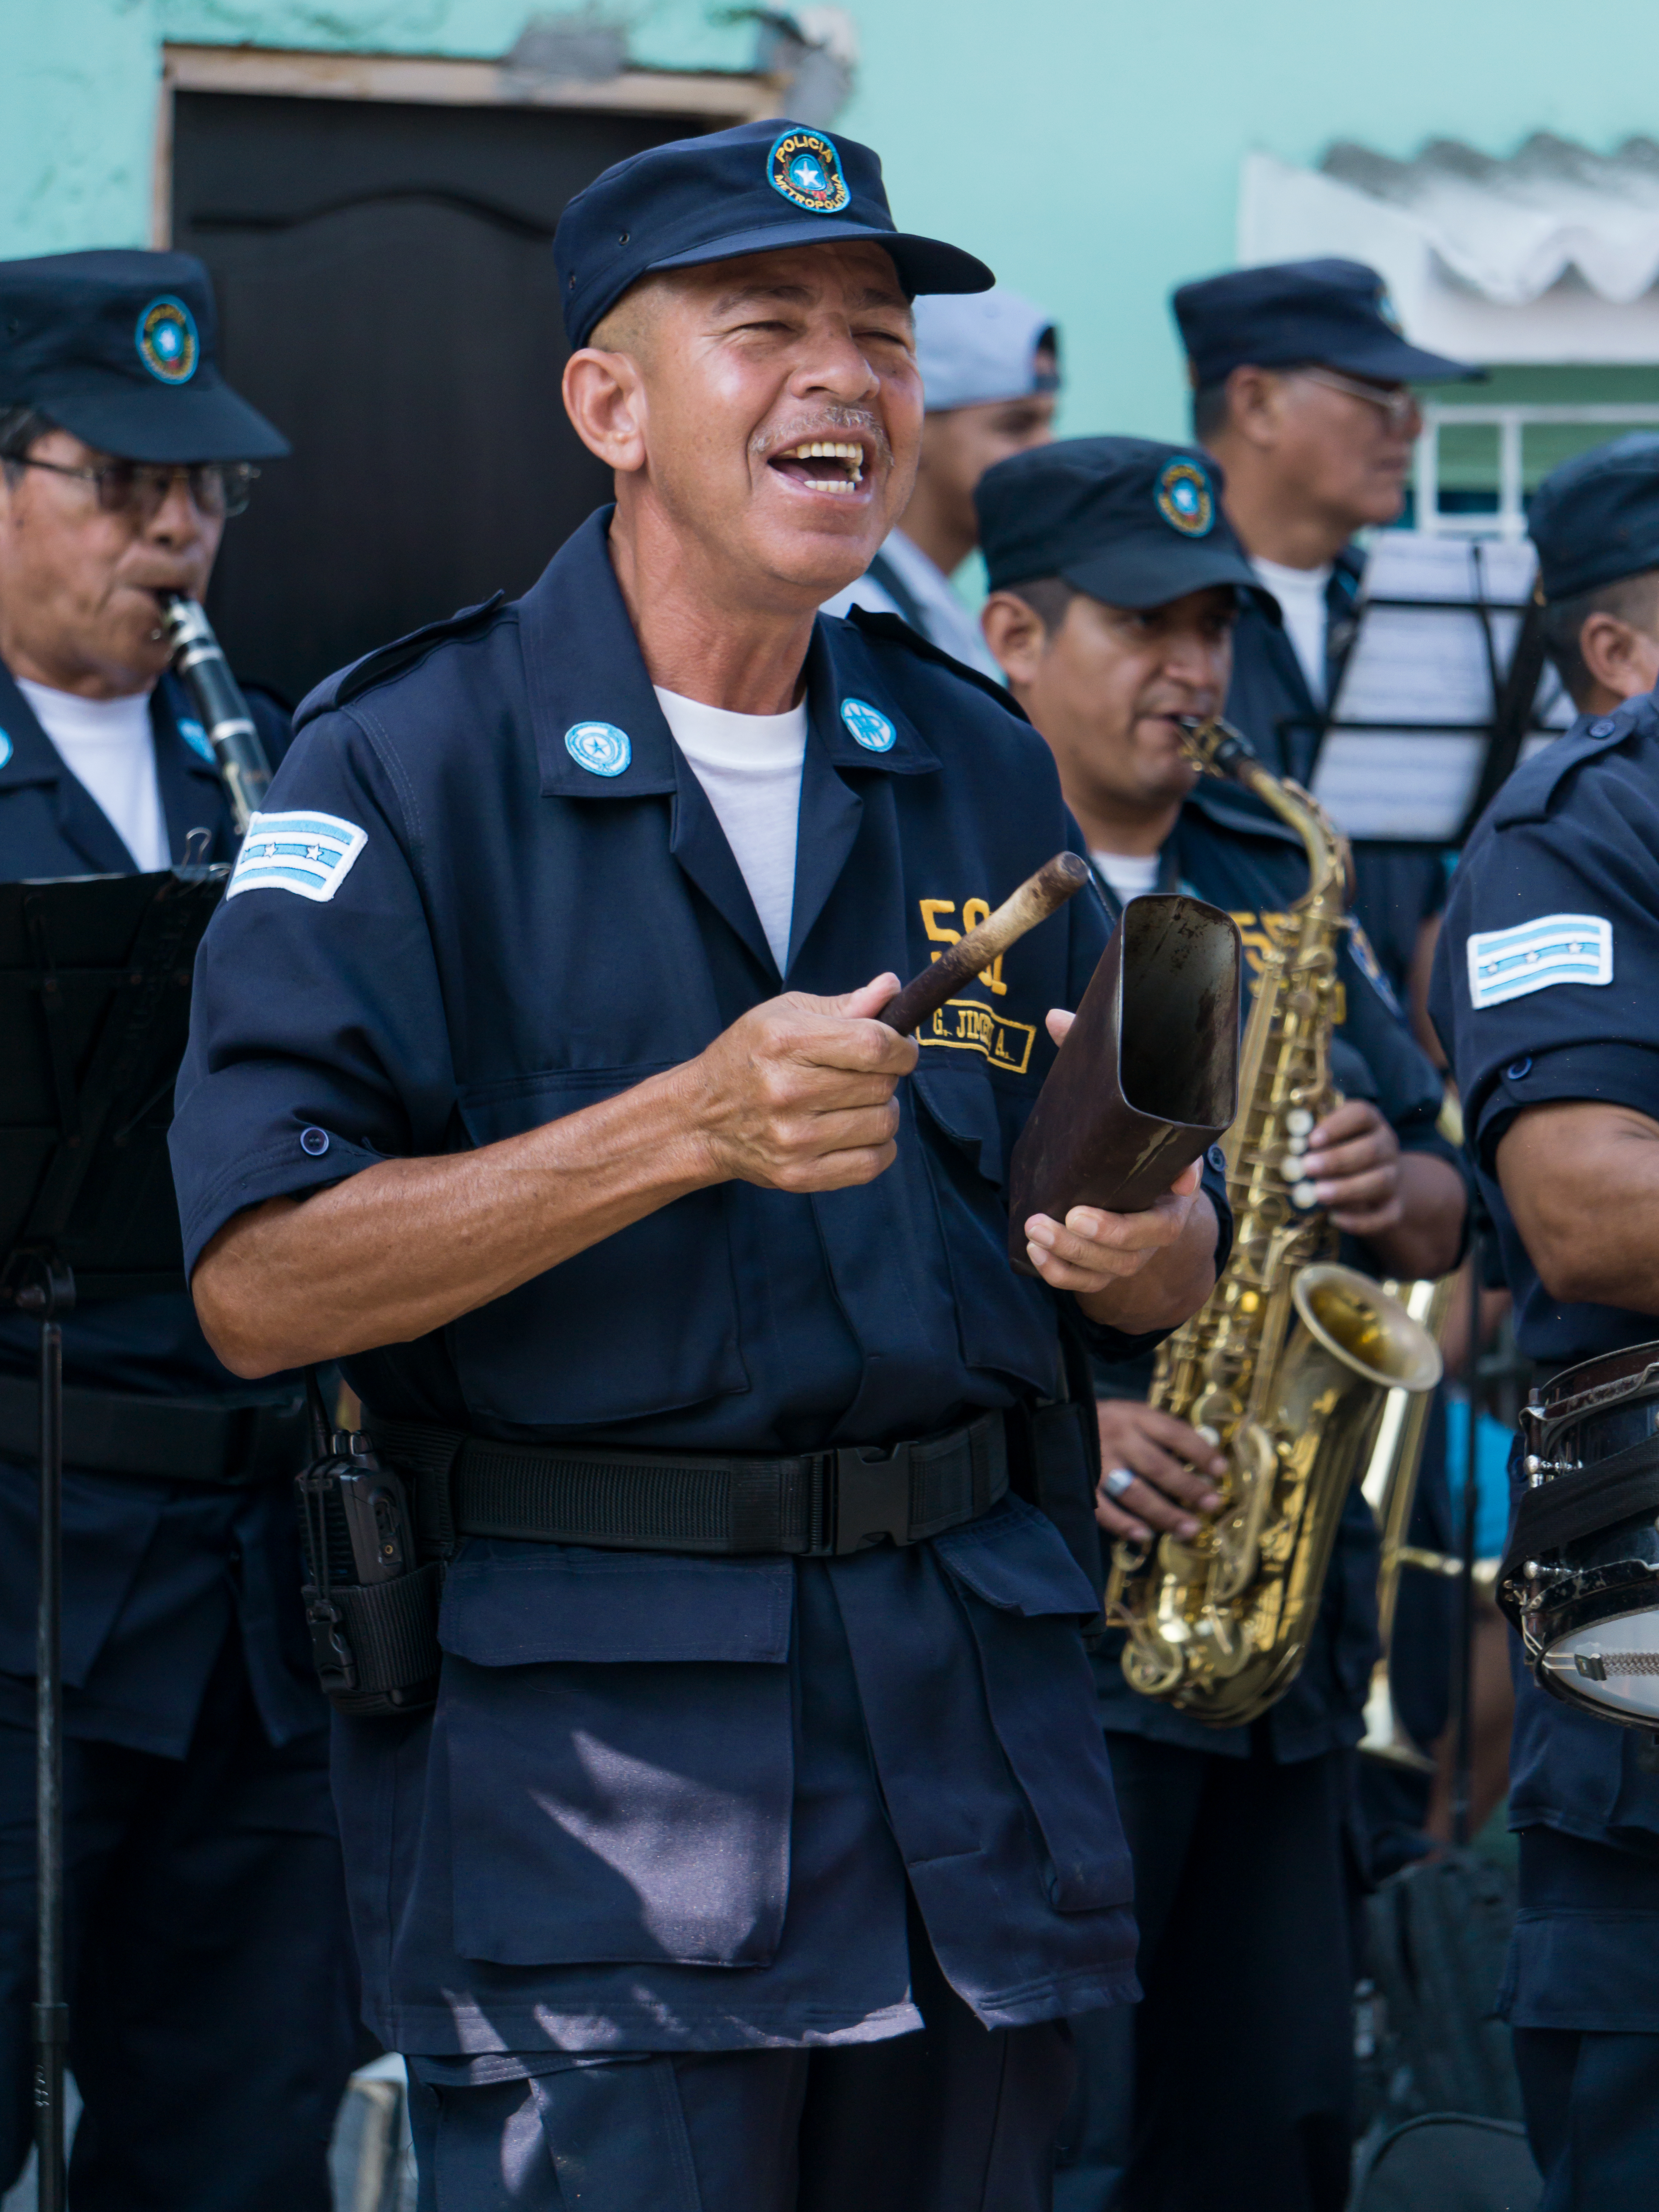
country, acoustic, band, bridge, singer, guitar player, music, summer, sitting, musician, military officer, military person, wind instrument, official, brass instrument, police, uniform, police officer, woodwind instrument, marching, saxophone, military, army, event, law enforcement, military uniform